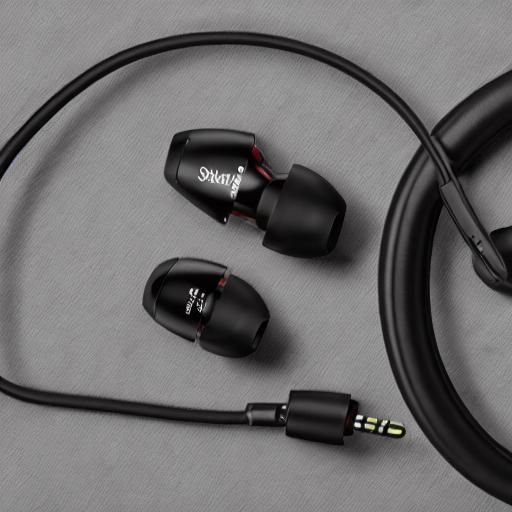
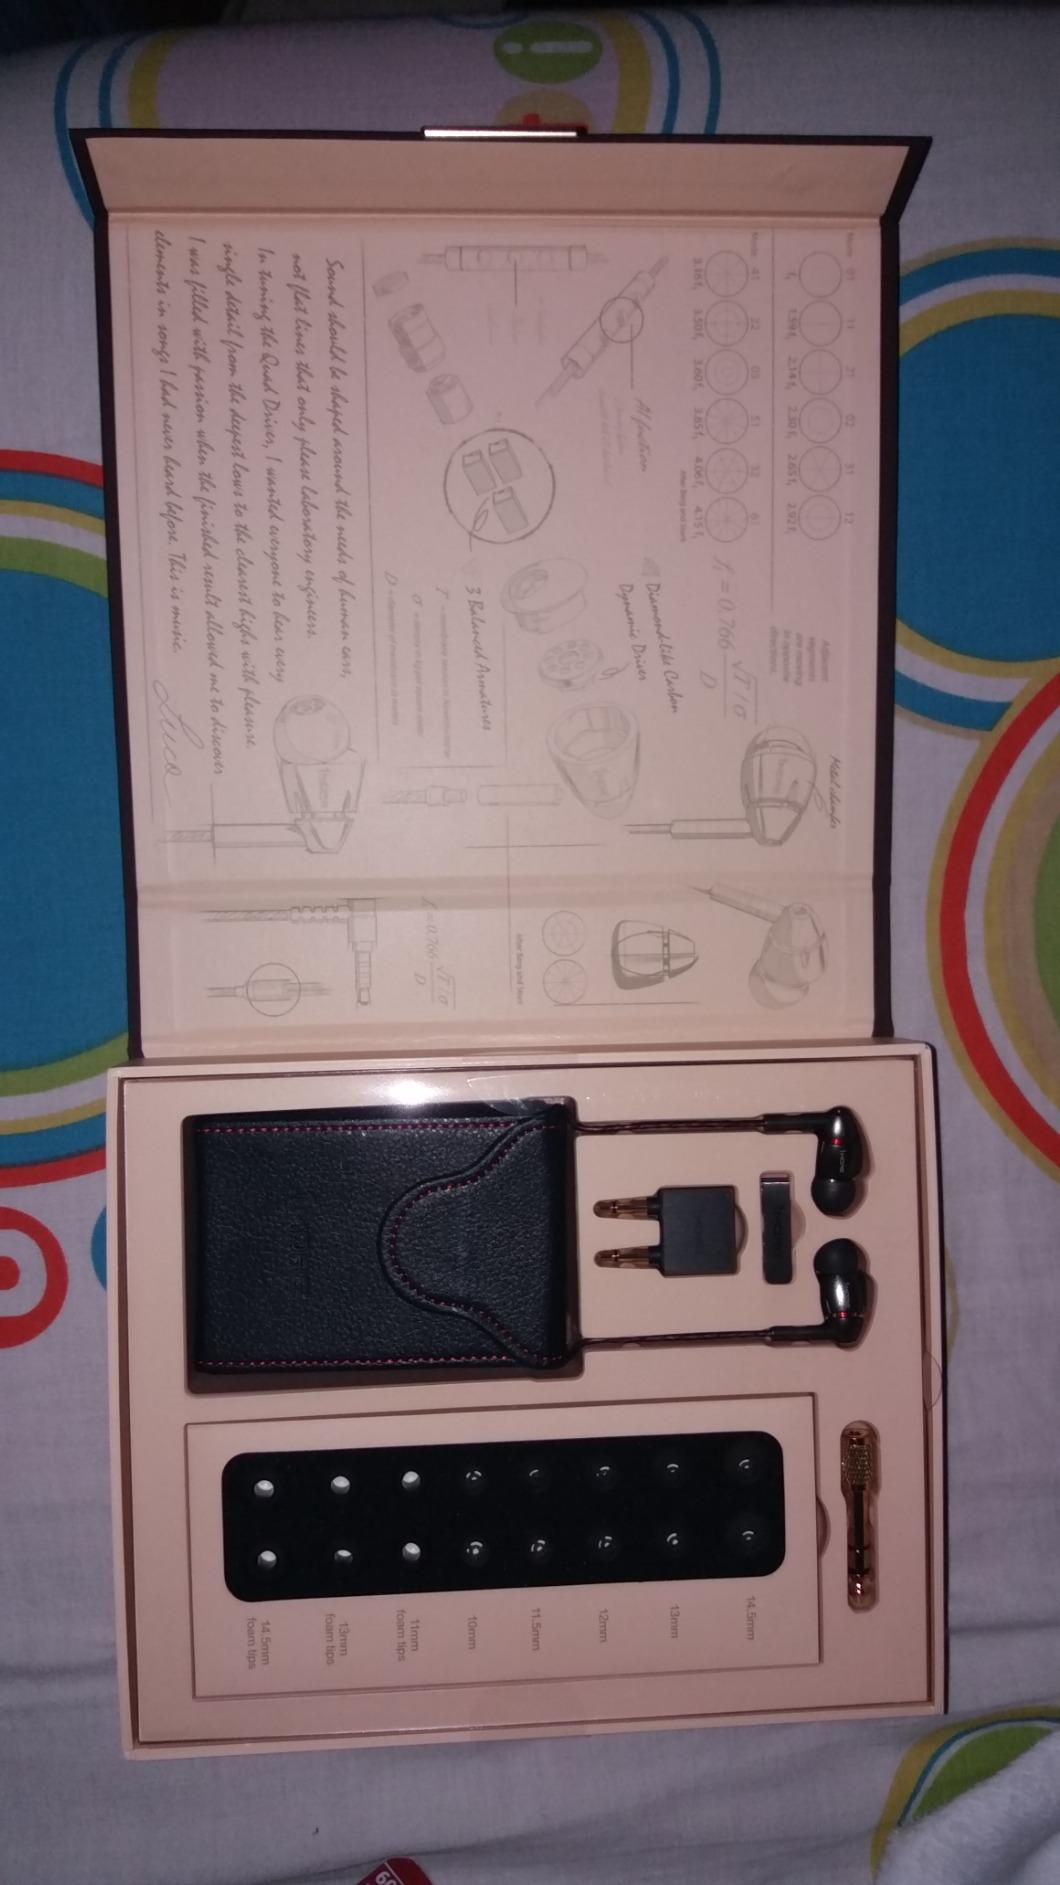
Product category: headphones
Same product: no